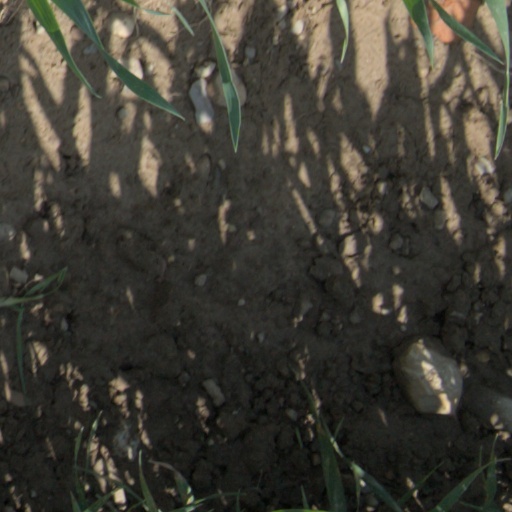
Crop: wheat